Fermentation

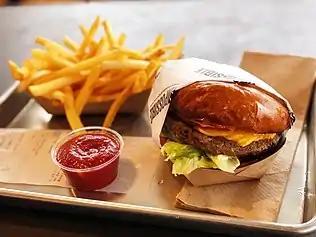
Fermentation is used to produce the heme protein found in the Impossible Burger.

Fermentation is a type of anaerobic metabolism which harnesses the redox potential of the reactants to make adenosine triphosphate (ATP) and organic end products. Organic molecules, such as glucose or other sugars, are catabolized and their electrons are transferred to other organic molecules (cofactors, coenzymes, etc.). Anaerobic glycolysis is a related term used to describe the occurrence of fermentation in organisms (usually multicellular organisms such as animals) when aerobic respiration cannot keep up with the ATP demand, due to insufficient oxygen supply or anaerobic conditions.